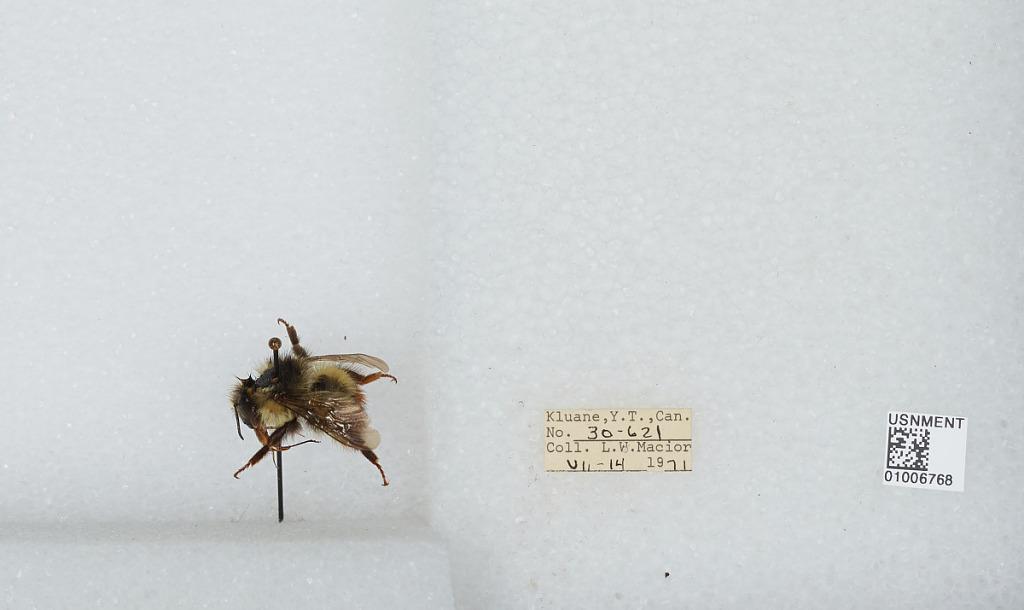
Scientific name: Bombus (Pyrobombus) flavifrons Cresson
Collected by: L. Macior
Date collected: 1971-7-14
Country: Canada
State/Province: Yukon Territory
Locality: Kluane
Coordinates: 60.75, -139.5